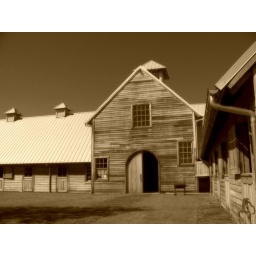
Backside of horse barn in Serenbe, Chattahoochee Hills Country.